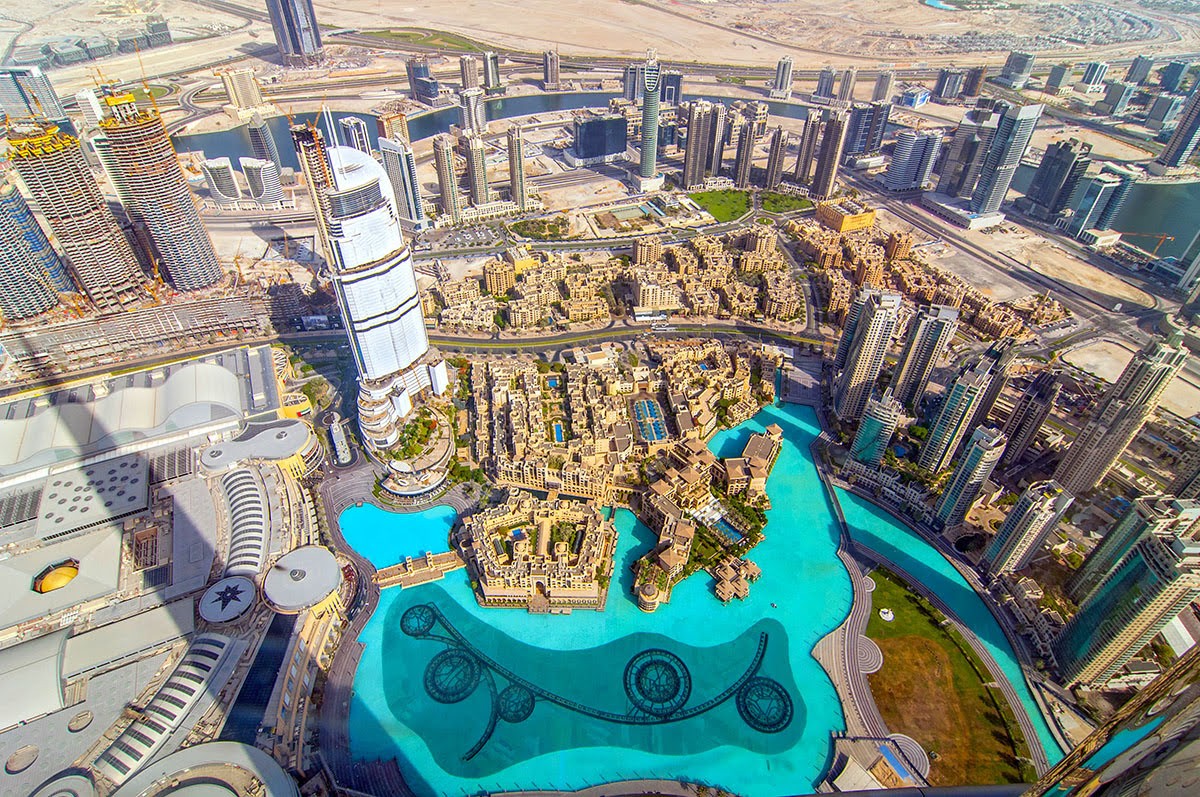
Landmark: Burj Khalifa